Swivel gun

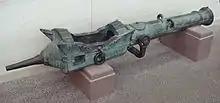
A Japanese breech-loading swivel gun of the time of the 16th century, obtained by Ōtomo Sōrin. This gun is thought to have been cast in Goa, Portuguese India. Caliber: , length: .

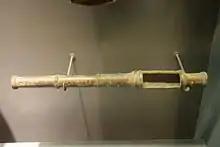
A Ming bronze cannon with open breech.

During the Middle Ages, breech-loading swivel guns were developed by the Europeans also partly as a cheaper alternative to the very expensive bronze cast muzzle-loading cannons, as bronze was many times more expensive than iron. As cast iron was not yet technologically feasible for the Europeans, the only possibility was to use wrought iron bars hammered together and held with hoops like barrels. With this method, a one-piece design was very difficult, and a fragmental structure, with separated chamber and barrel, was then selected.